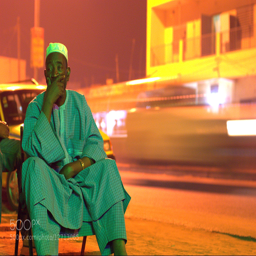
old man on the street